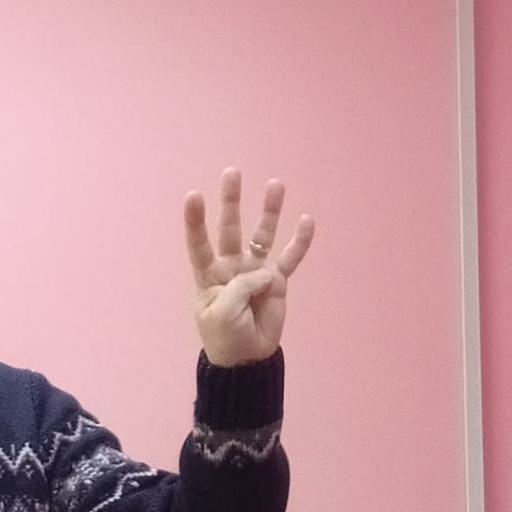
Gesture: four